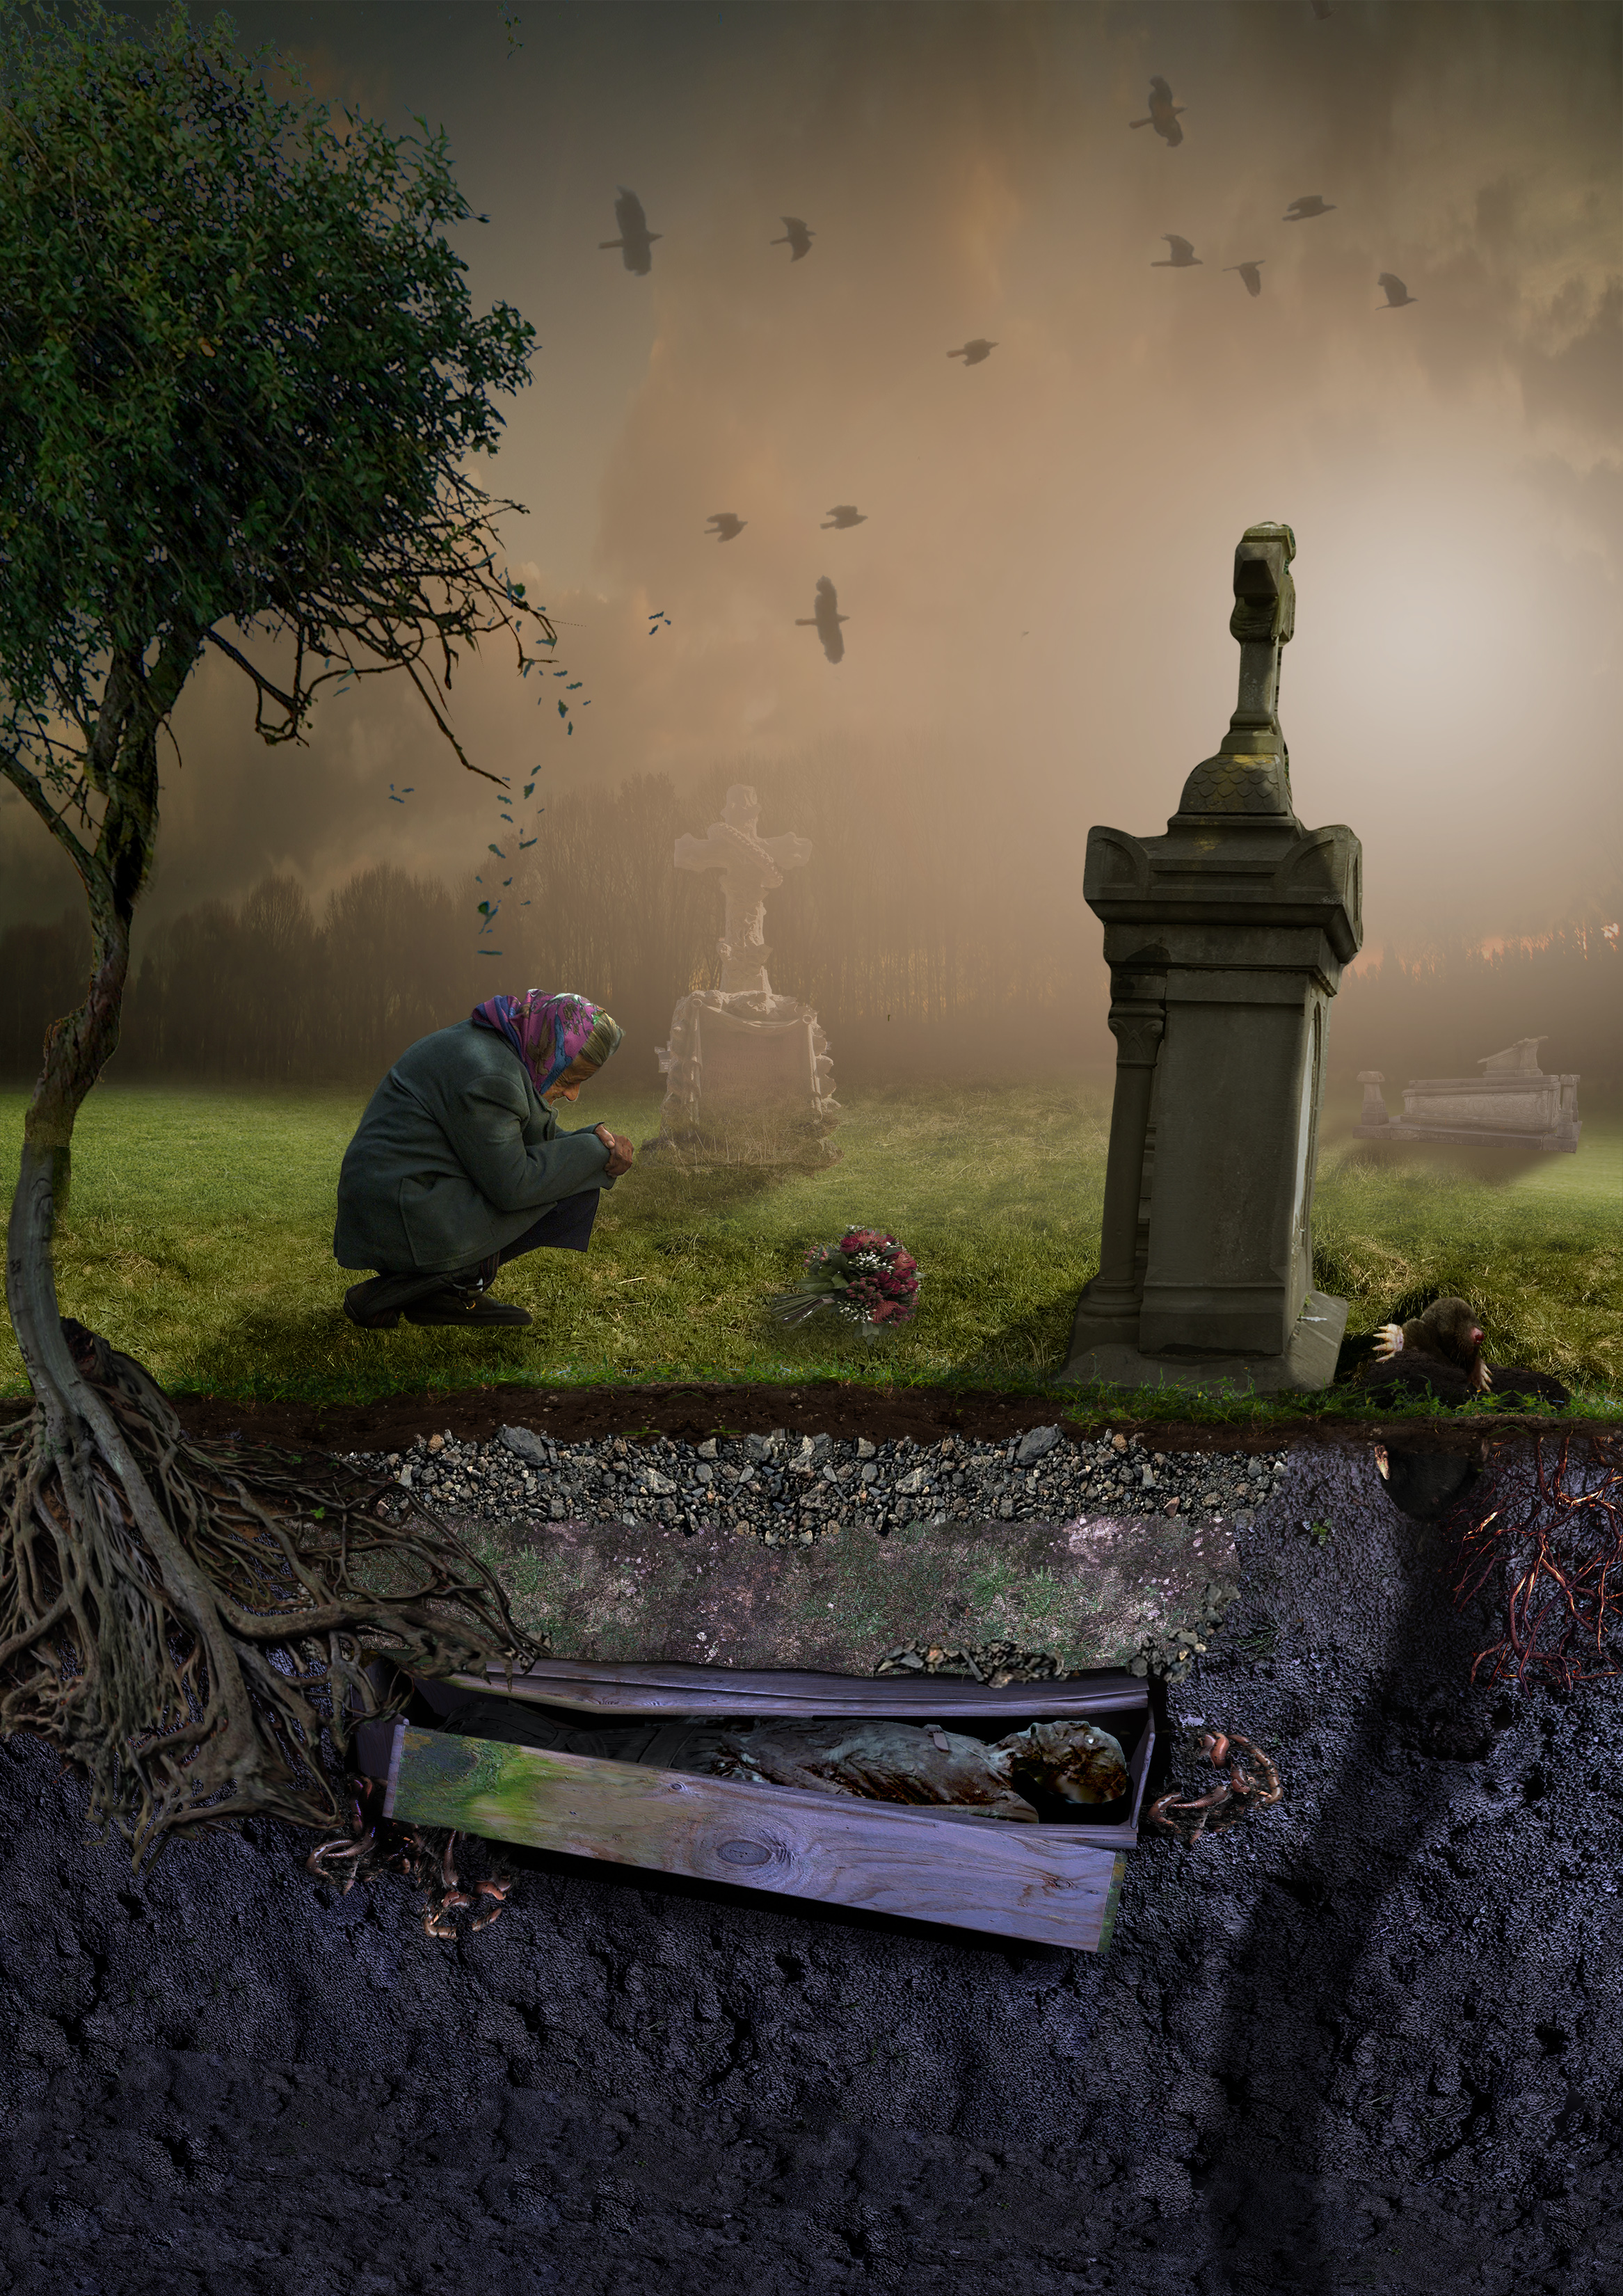
stone, ground, nature, grass, water, tree, morning, phenomenon, atmosphere, landscape, reflection, sunlight, sky, screenshot, plant, still life photography, stock photography